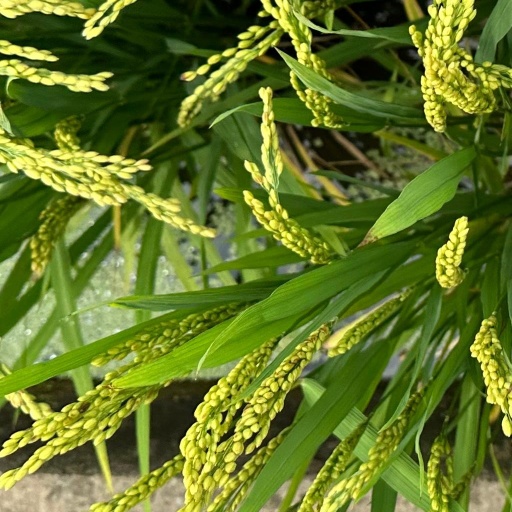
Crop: rice